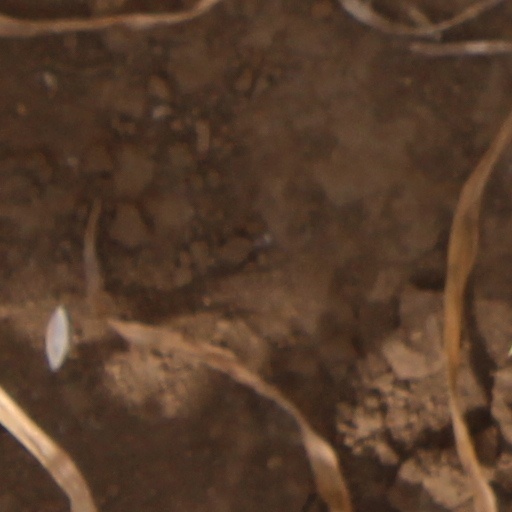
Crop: wheat